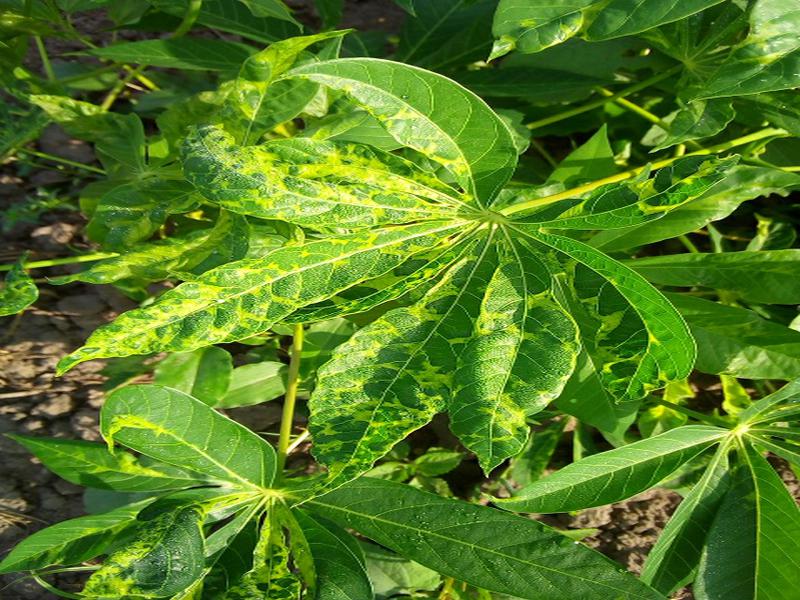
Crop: cassava
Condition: mosaic_disease